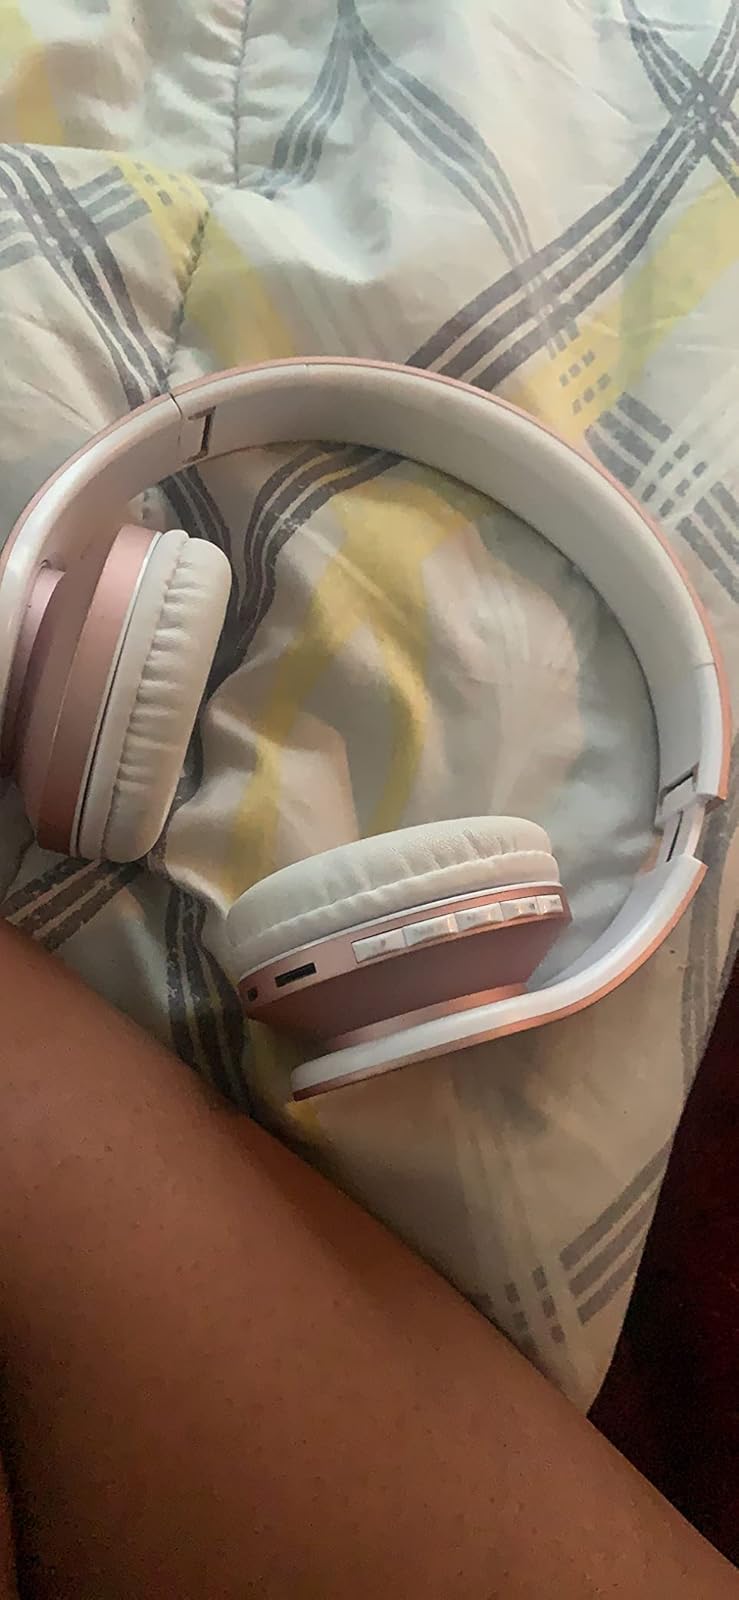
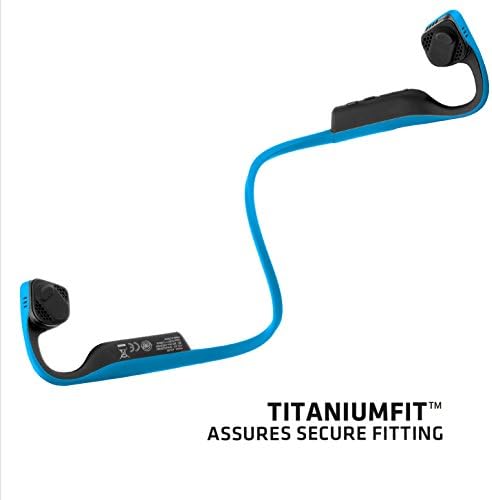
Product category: headphones
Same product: no